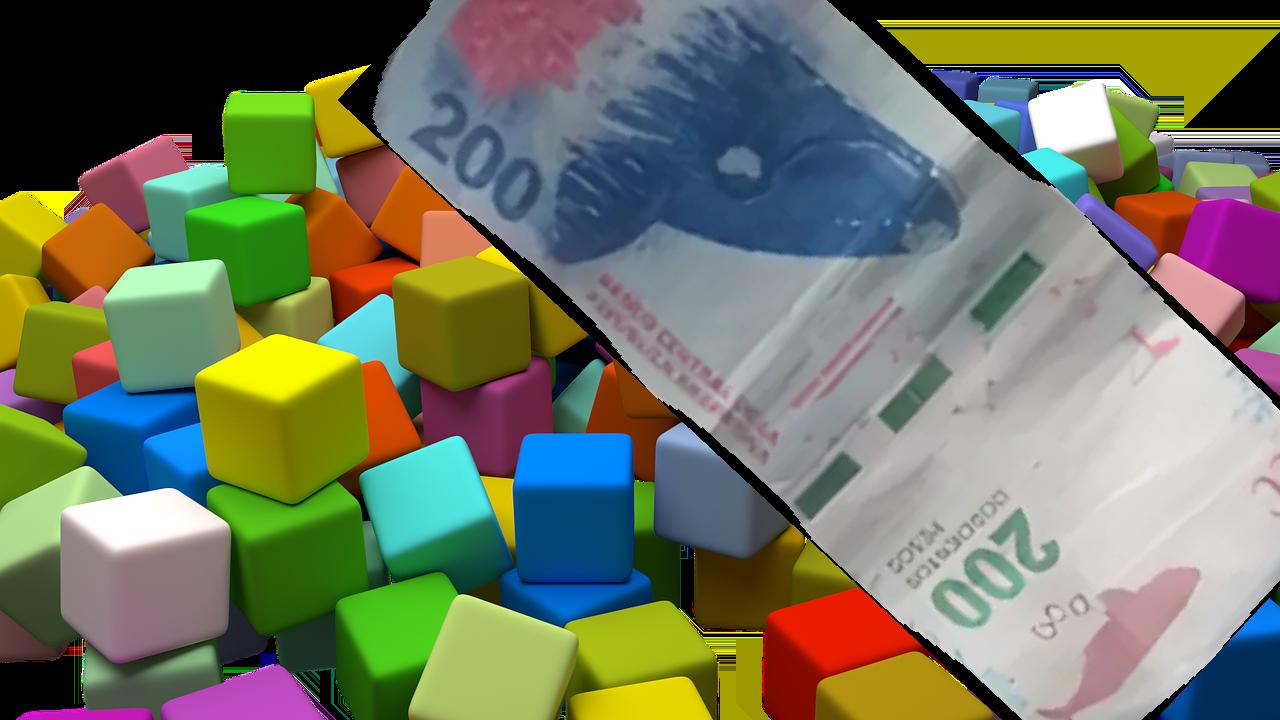
Denominación: 200